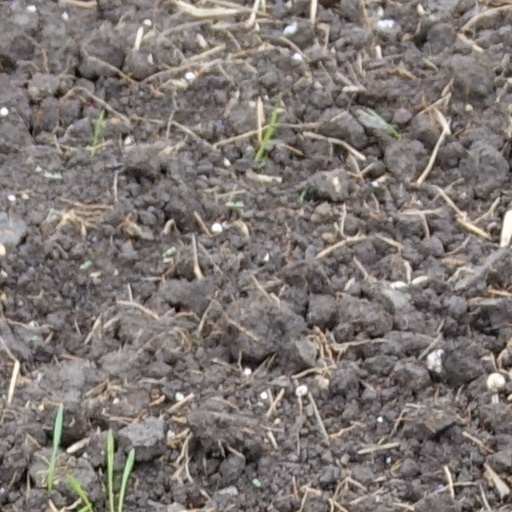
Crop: wheat